Unnaruge Naan Irundhal

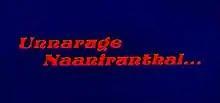
Poster

Unnaruge Naan Irundhal is a 1999 Indian Tamil-language romantic comedy film directed by Selva. It stars R. Parthiban and Meena, while Manorama, Vadivelu, Vivek, and Anandaraj play supporting roles. The film has music by Deva, editing by Suresh Urs, and cinematography by R. Raghunatha Reddy. It was released on 3 December 1999 and became a success.